Yevpatoria

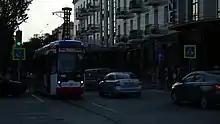
71-411 tram.

Yevpatoria has a humid subtropical climate ("Cfa") under the Köppen climate classification with cool winters and warm to hot summers.